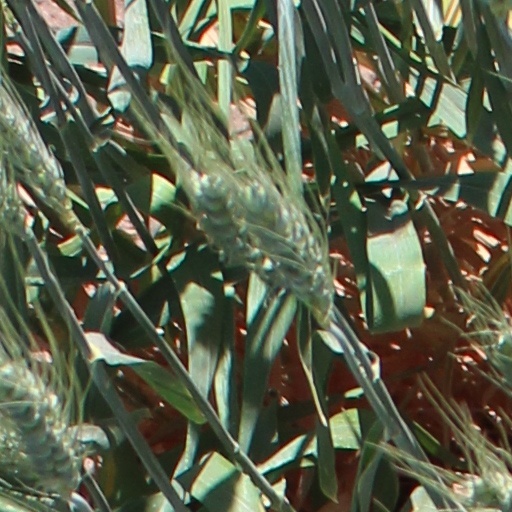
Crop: wheat